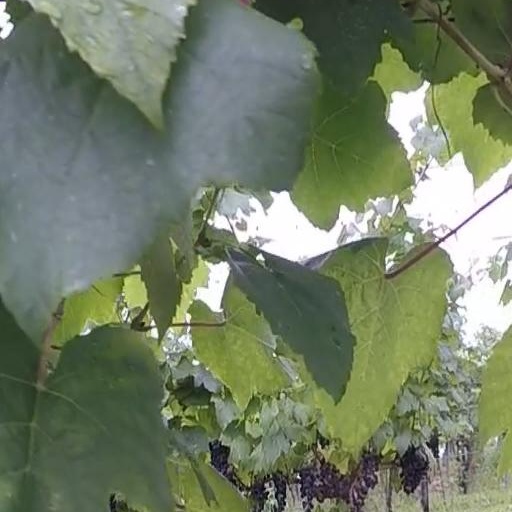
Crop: grape